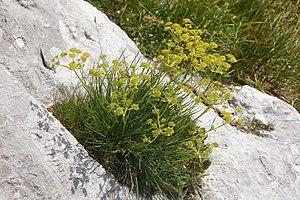
Cette liste de Tracheophyta de Bosnie-Herzégovine, ainsi que d’espèces introduites est un aperçu incomplet d’espèces de mousses, de fougères, de gymnospermes et d’angiospermes citées dans la littérature disponible en langues bosniaque, croate, serbe et serbo-croate. Cet aperçu n’inclue pas des espèces cultivées ni celles occasionnellement introduites.